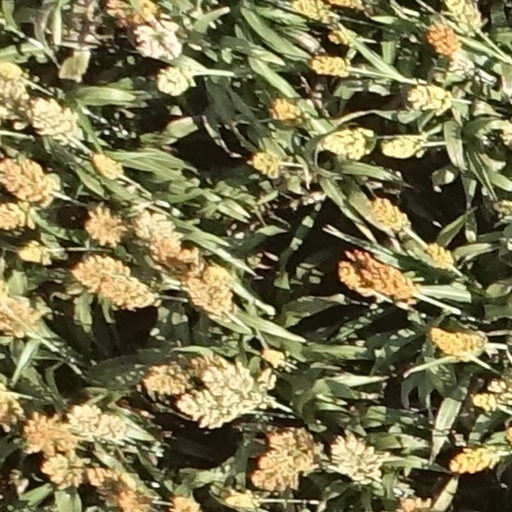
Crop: sorghum